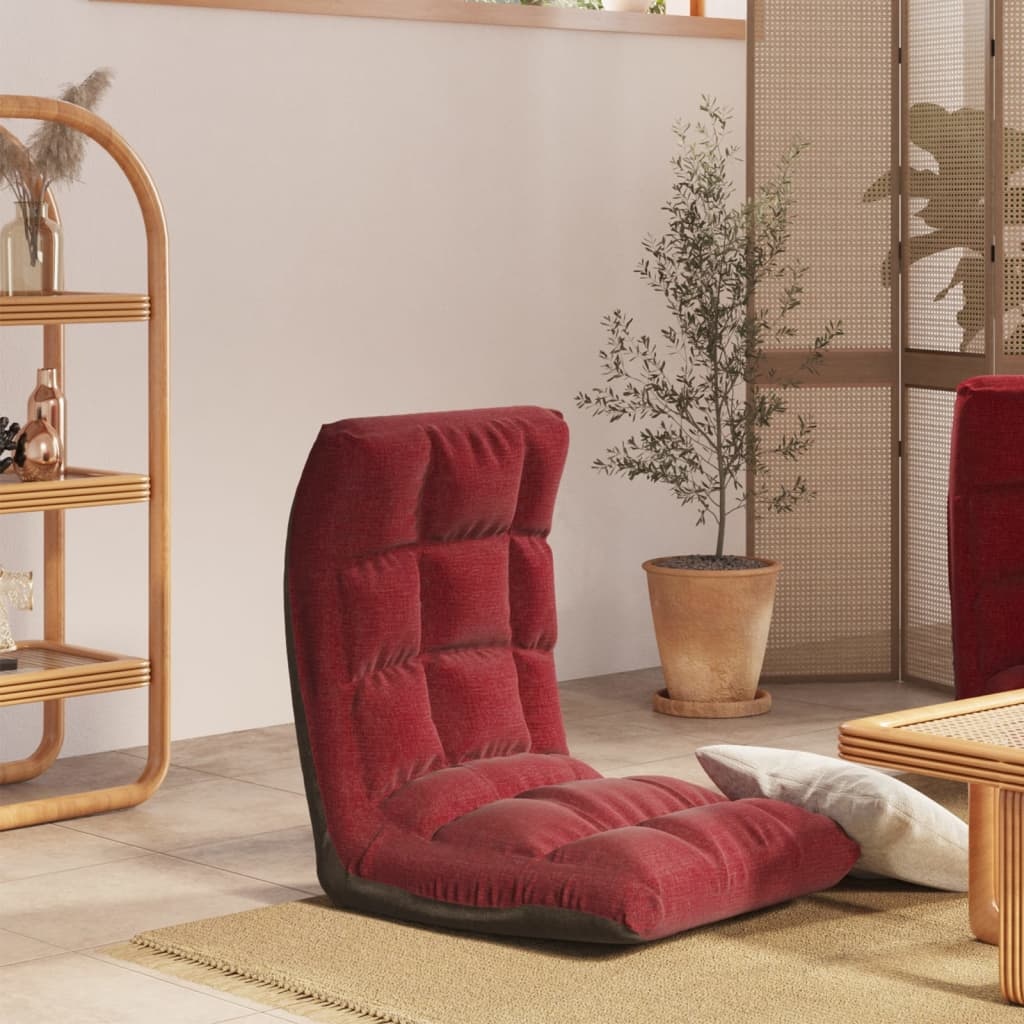
Colchão/cadeira de piso dobrável tecido vermelho tinto
O colchão de chão é ideal para jogar, ver TV, relaxar e dormir uma sesta rápida. O colchão de chão, espessamente acolchoado com espuma, proporciona um ótimo conforto ao deitar-se e sentar-se. O assento de chão pode ser utilizado diretamente no chão ou movido conforme o desejado. Também é completamente ajustável, para que possa encontrar sempre a posição mais confortável. O sofá para hóspedes é ainda dobrável e economiza espaço, podendo ser facilmente arrumado. Cor: vermelho tinto Material: tecido (100% poliéster), metal Material do acolchoamento: espuma Dimensões (vertical): 50 x 64 x 58 cm (L x P x A) Dimensões (dobrado): 50 x 52 x 23 cm (L x P x A) Tamanho do assento: 50 x 47 cm (L x P) Totalmente ajustável Montagem necessária: não Máximo de 110 kg por assento. Ter em atenção o risco de fogos abertos e outras fontes de calor forte nas proximidades do produto.
Brand: vidaXL
Category: Furniture > Chairs > Floor Chairs